2024 Fresh From Florida 250

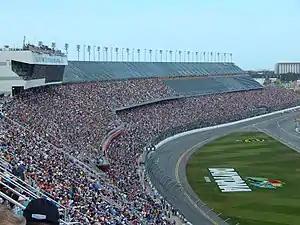
Daytona International Speedway, the circuit where the race was held.

Daytona International Speedway is one of three superspeedways to hold NASCAR races, the other two being Atlanta Motor Speedway and Talladega Superspeedway. The standard track at Daytona International Speedway is a four-turn superspeedway that is long. The track's turns are banked at 31 degrees, while the front stretch, the location of the finish line, is banked at 18 degrees.